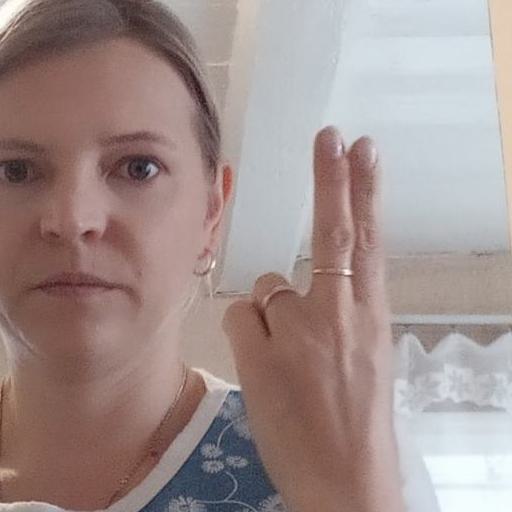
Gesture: two_up_inverted